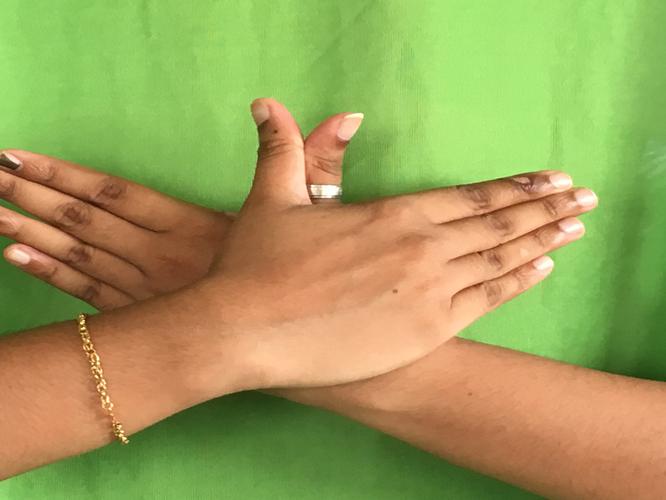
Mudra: Garuda
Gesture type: double_hand